Nam Chung

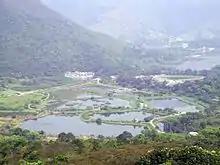
Overview of Nam Chung.

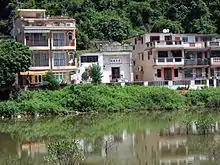
Nam Chung Lei Uk.

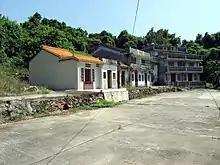
Nam Chung Cheung Uk.

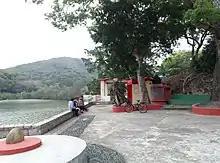
Tin Hau Temple Complex at Nam Chung.

Nam Chung is an area in the north eastern New Territories of Hong Kong, west of Luk Keng and to the southwest of the Starling Inlet (Sha Tau Kok Hoi), opposite Sha Tau Kok.